Naftoli Trop

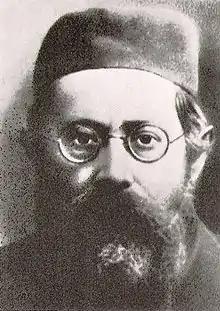
Rabbi Naftoli Trop

Rabbi Naftoli Trop (April 1871 - September 24, 1928) was a renowned Talmudist and Talmid Chacham. He served as "rosh yeshiva" of Yeshiva Chofetz Chaim in Radun, Poland.